List of city managers of Eau Claire, Wisconsin

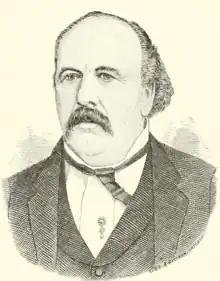
George Buffington, 4th mayor of Eau Claire.

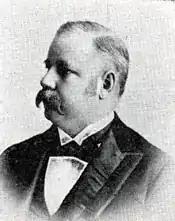
George B. Shaw, 15th mayor, later a U.S. representative.

Eau Claire voted in a February 15, 1910, city referendum to adopt a city commission government, with a mayor and two commissioners all elected at-large in nonpartisan elections.